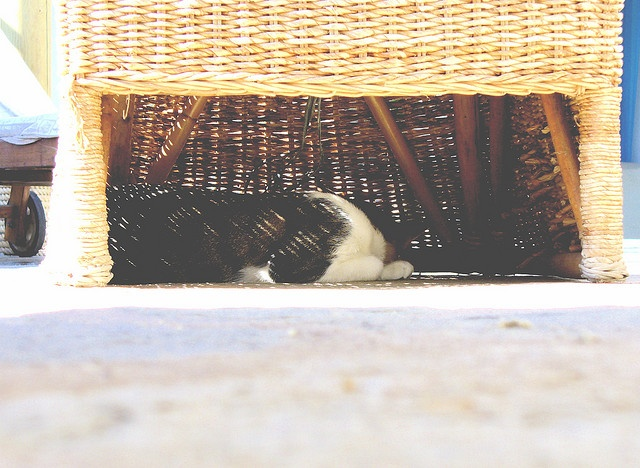
The cat is sleeping under the wicker table.
a cat escaping the hot sun under a chair
A cat sleeping in the shade under a wicker chair.
A black and white cat hiding under a woven chair.
A black and white cat is in a wicker basket.